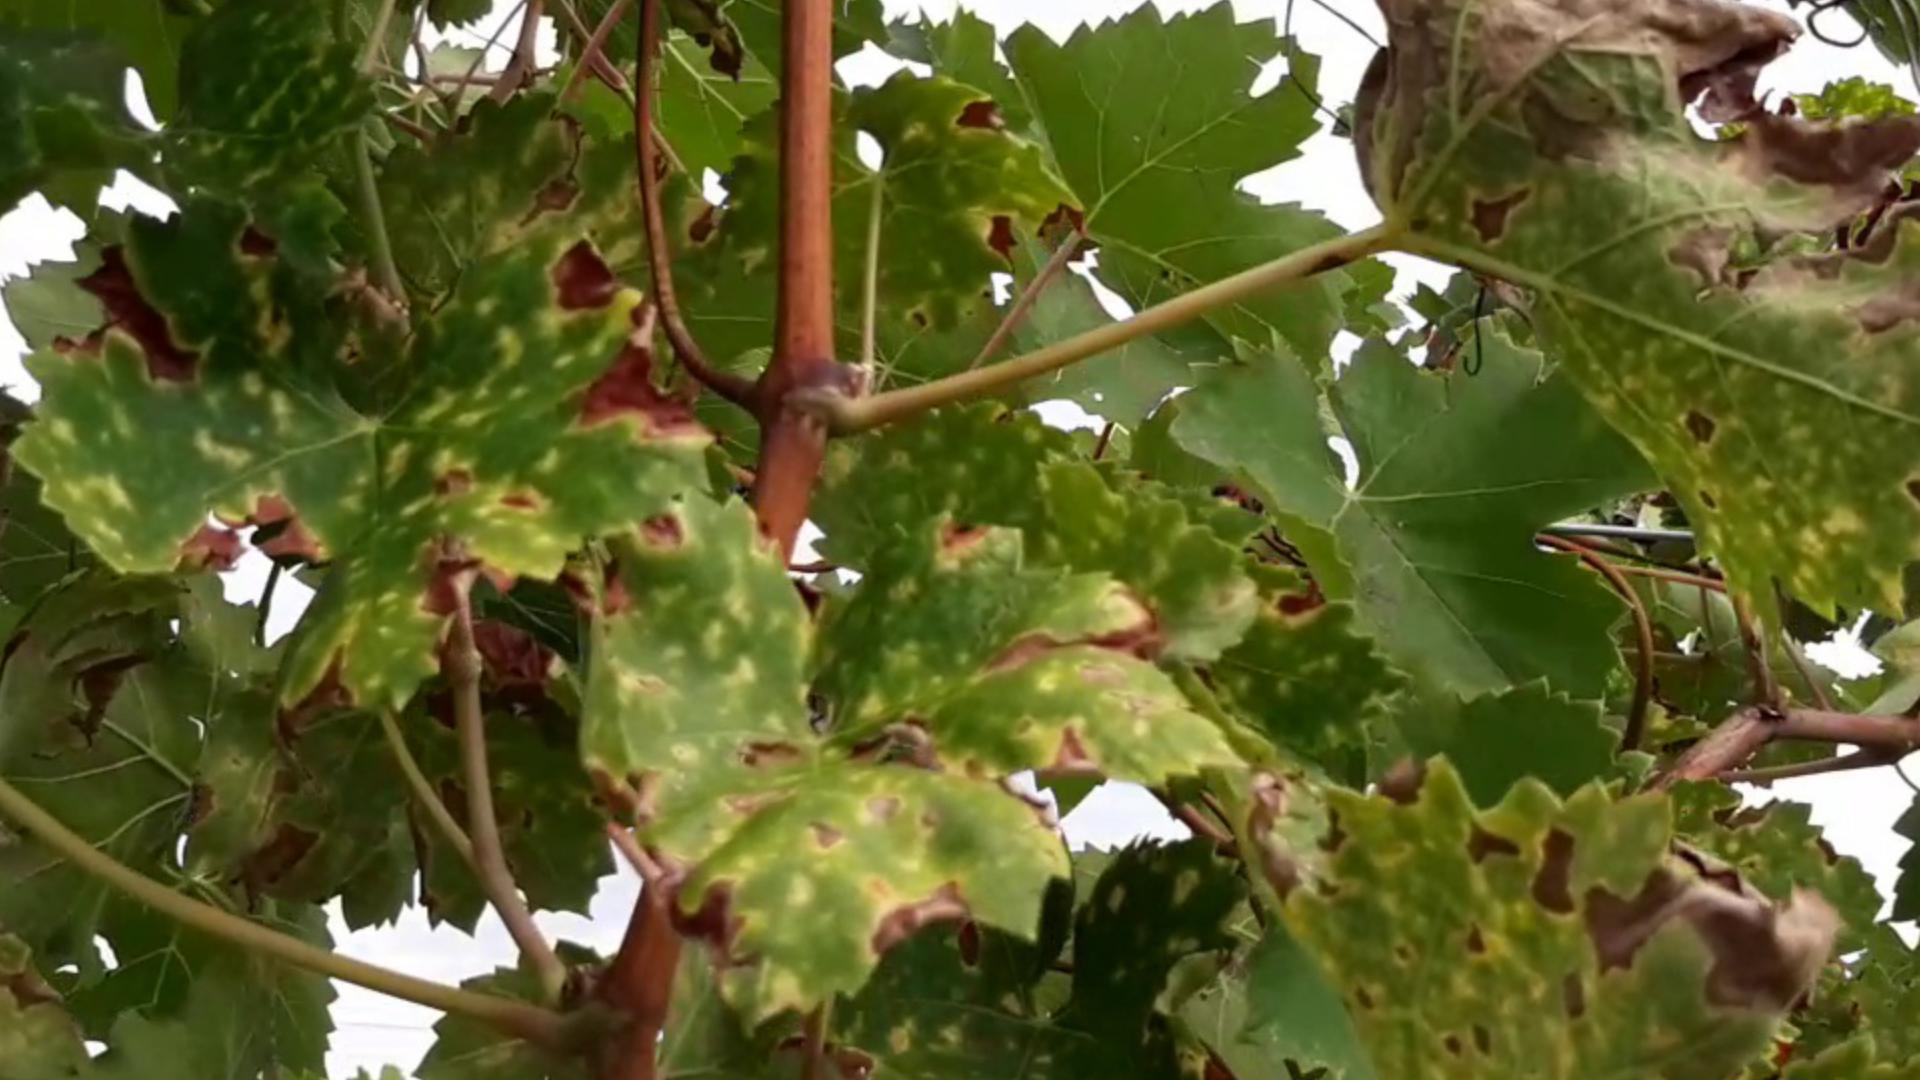
Label: esca